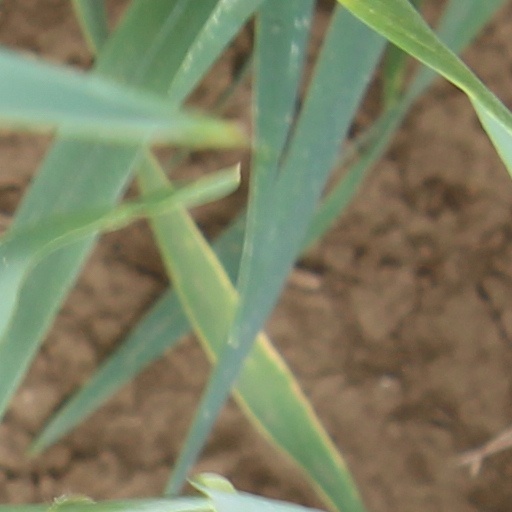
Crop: wheat